Ek Love Ya

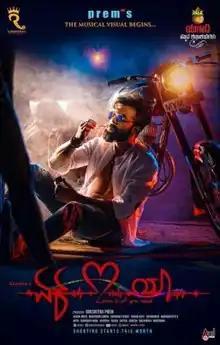
Theatrical release poster

Ek Love Ya is a 2022 Indian Kannada-language romantic action film directed by Prem and produced by Rakshita under Rakshita Film Factory. The film stars debutants Raanna and Reeshma Nanaiah, alongside Rachita Ram, Ankita Naik, Shashi Kumar, Suchendra Prasad and Charan Raj. The music was composed by Arjun Janya, while the cinematography and editing were handled by Mahendra Simha and Srinivas P Babu respectively.